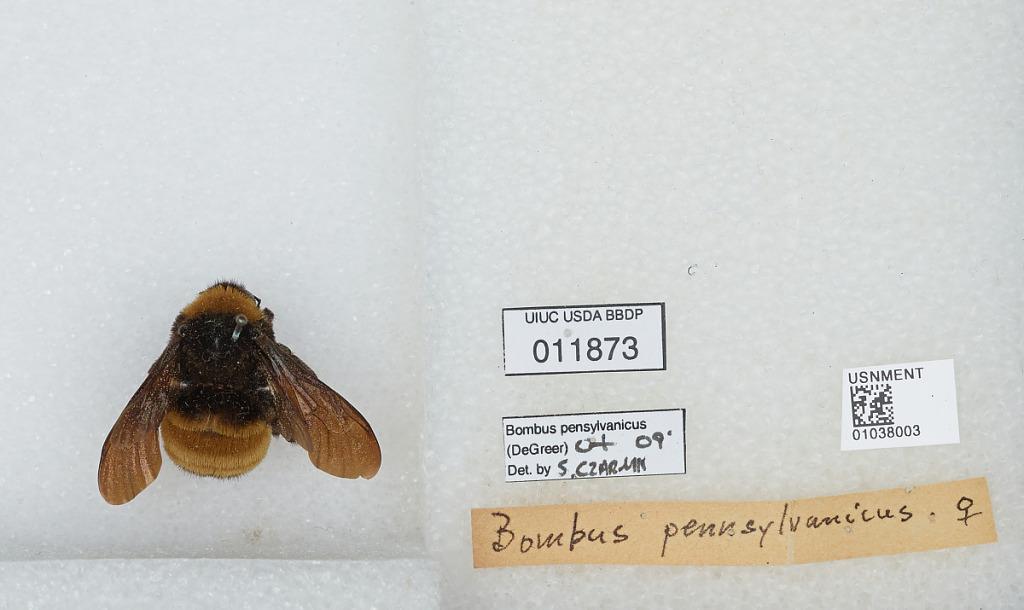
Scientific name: Bombus (Fervidobombus) pensylvanicus pensylvanicus (De Geer)